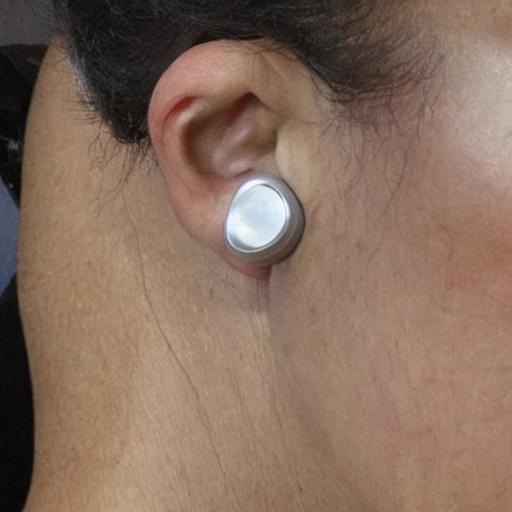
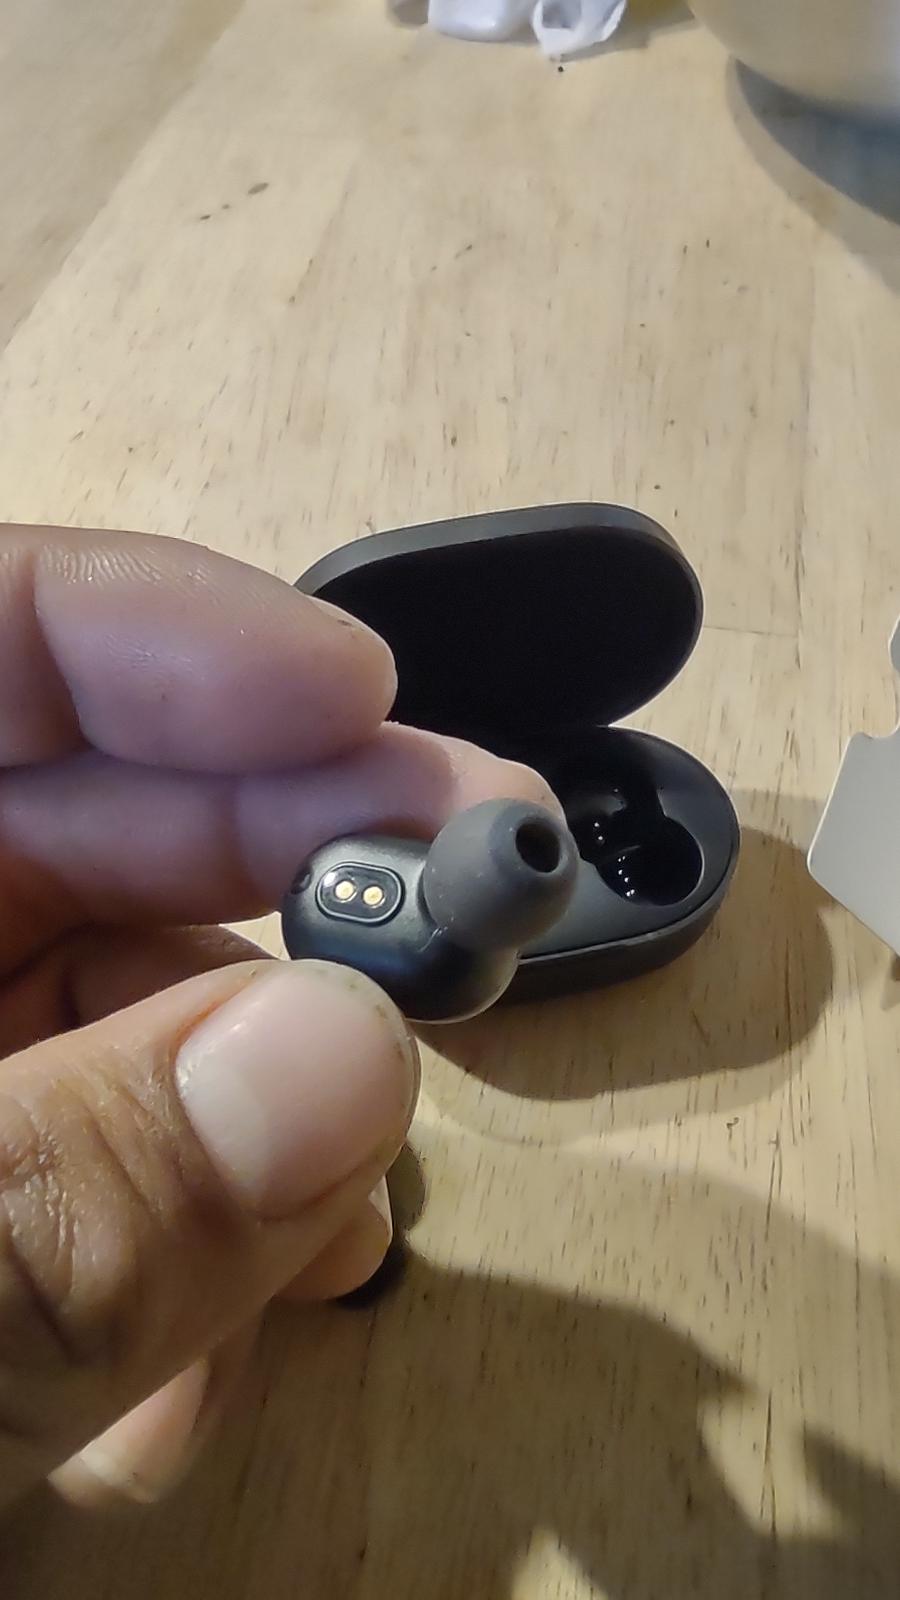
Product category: earbuds
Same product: no